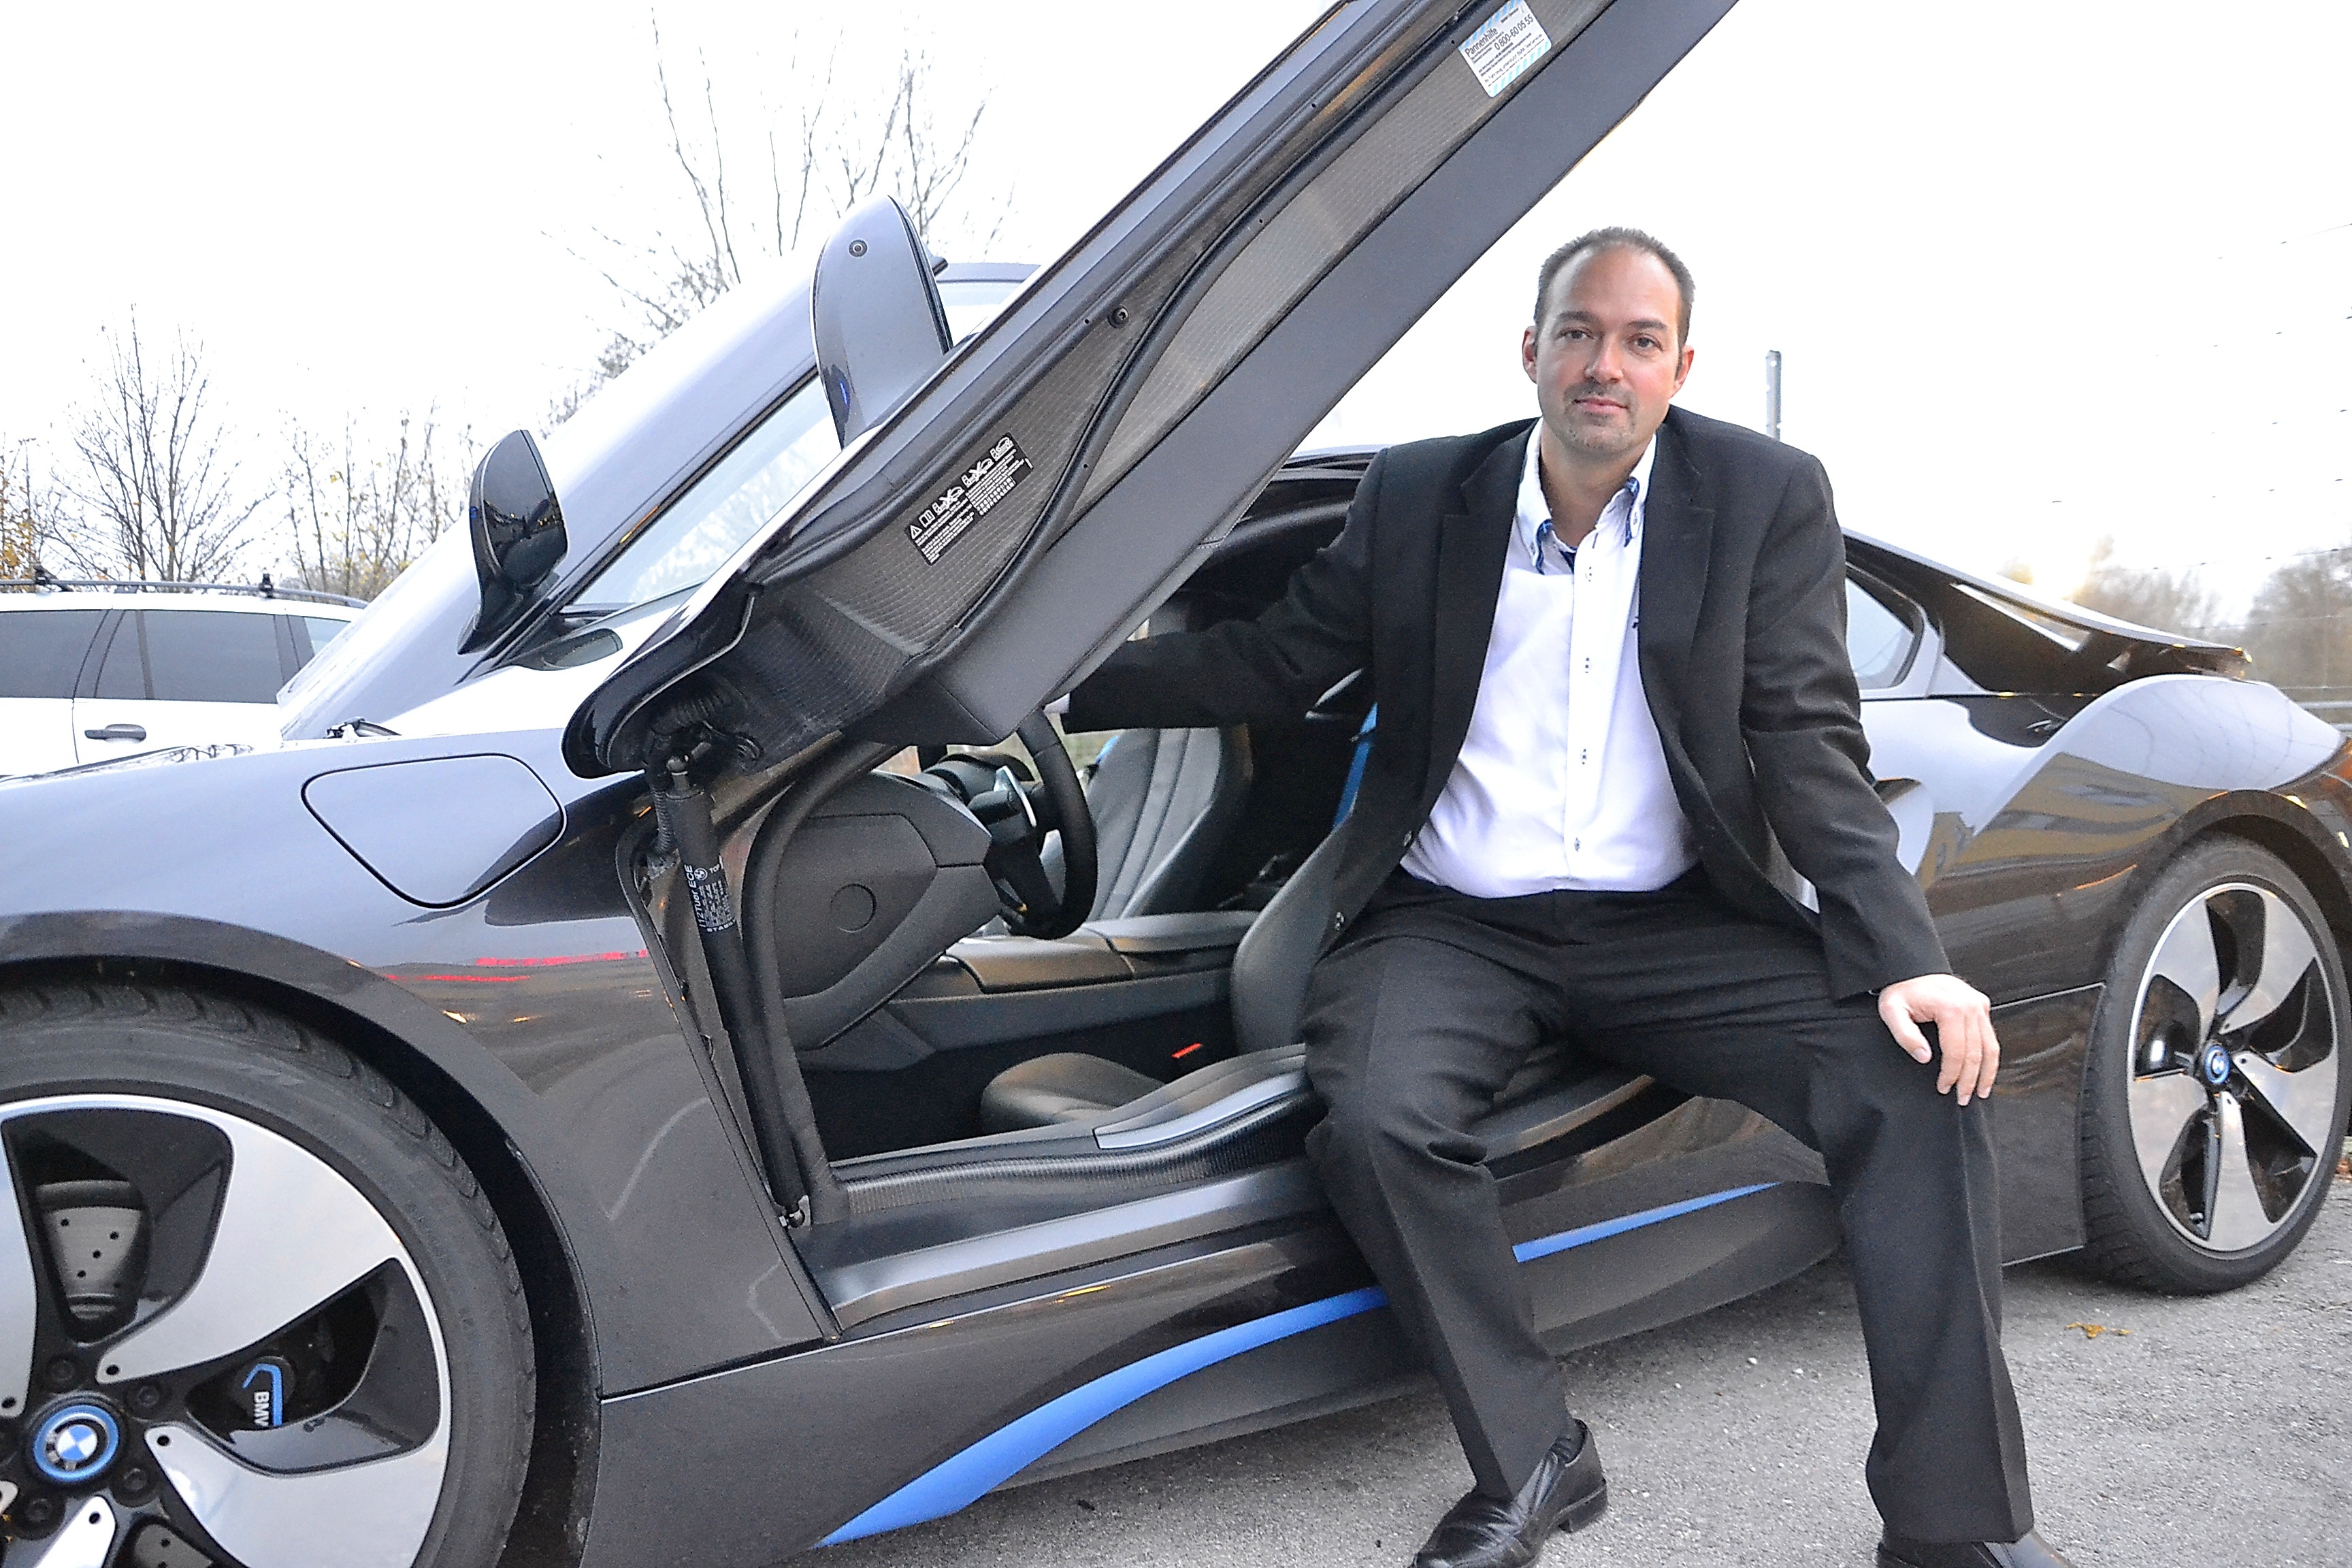
car, wheel, vehicle, auto, sports car, supercar, luxury, bmw, auto show, concept car, land vehicle, automobile make, automotive design, luxury vehicle